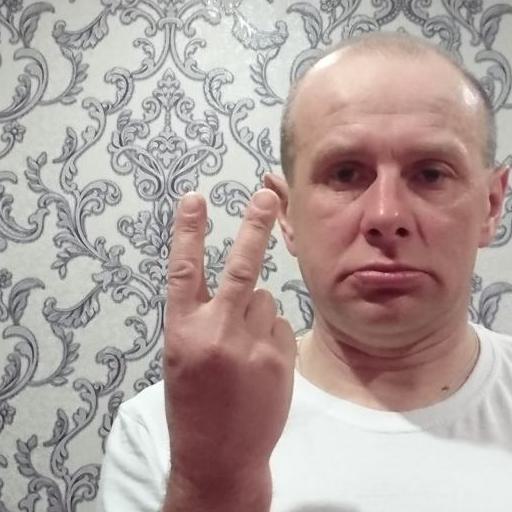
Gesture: peace_inverted